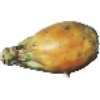
Label: cactus_fruit